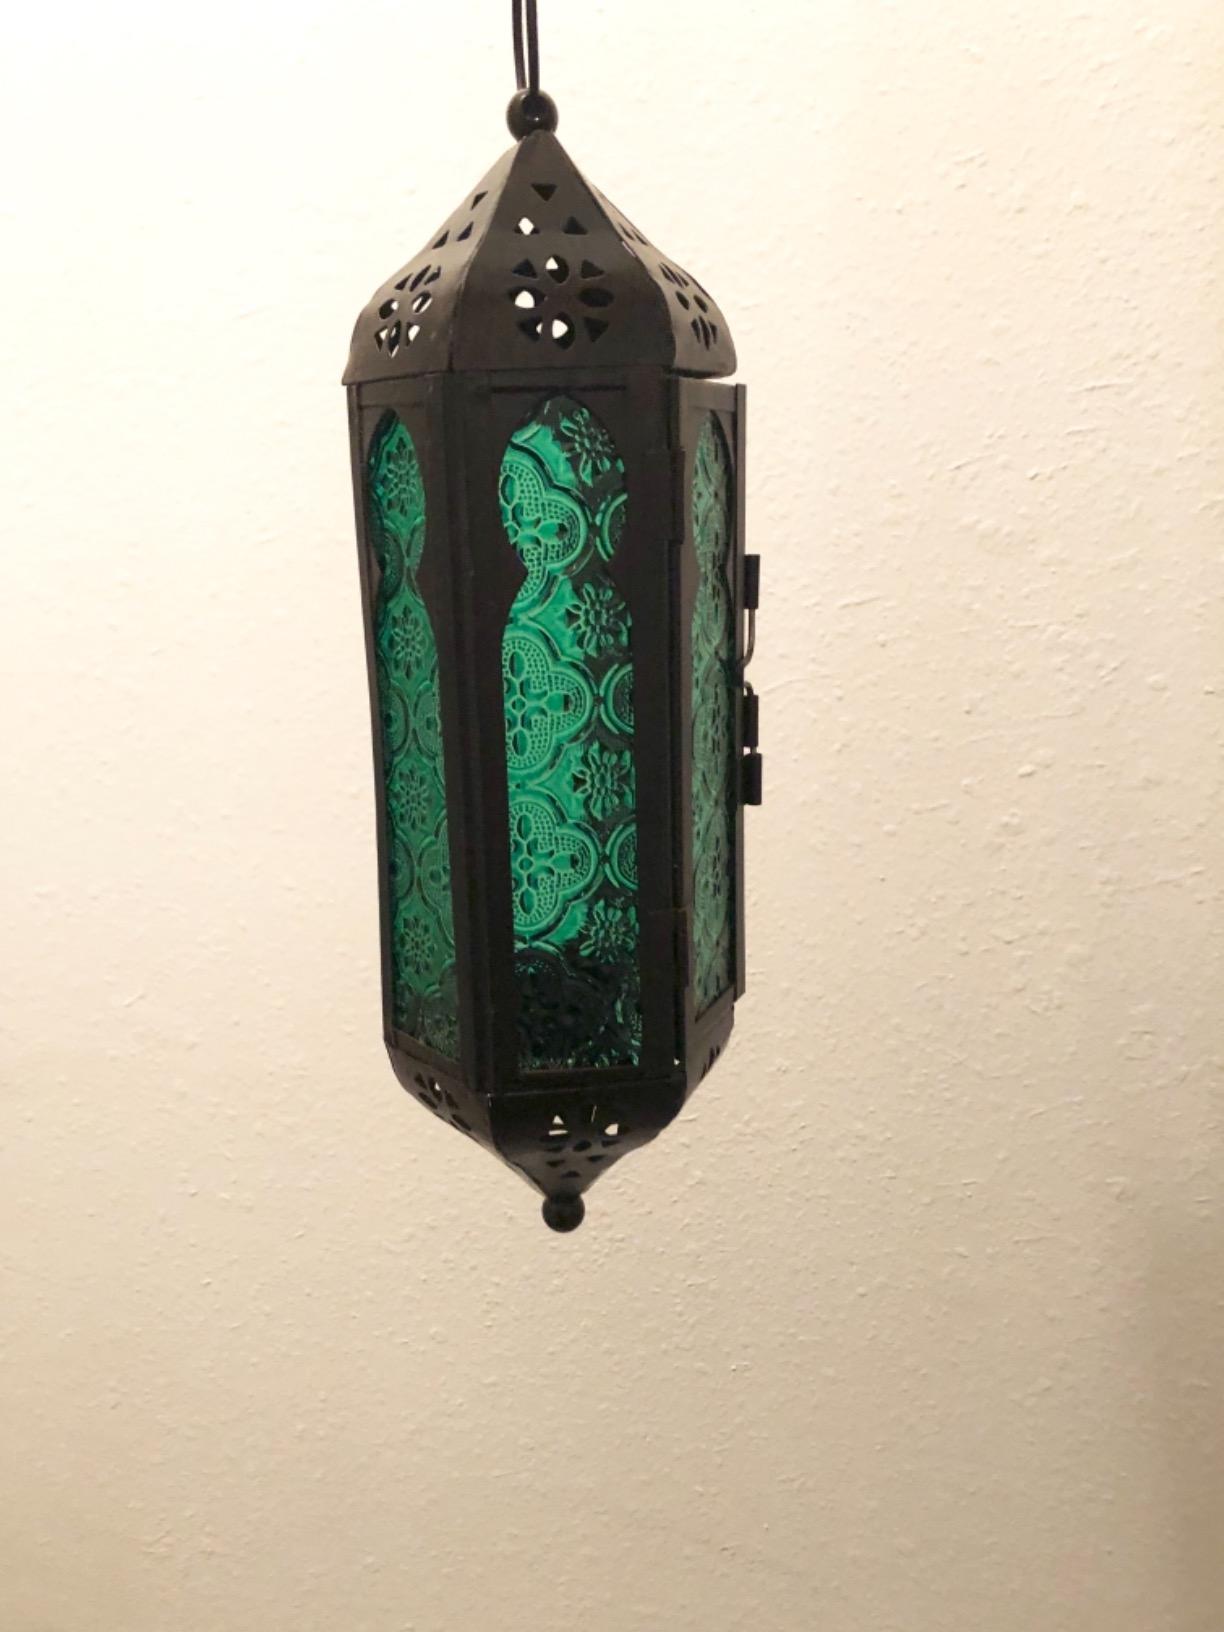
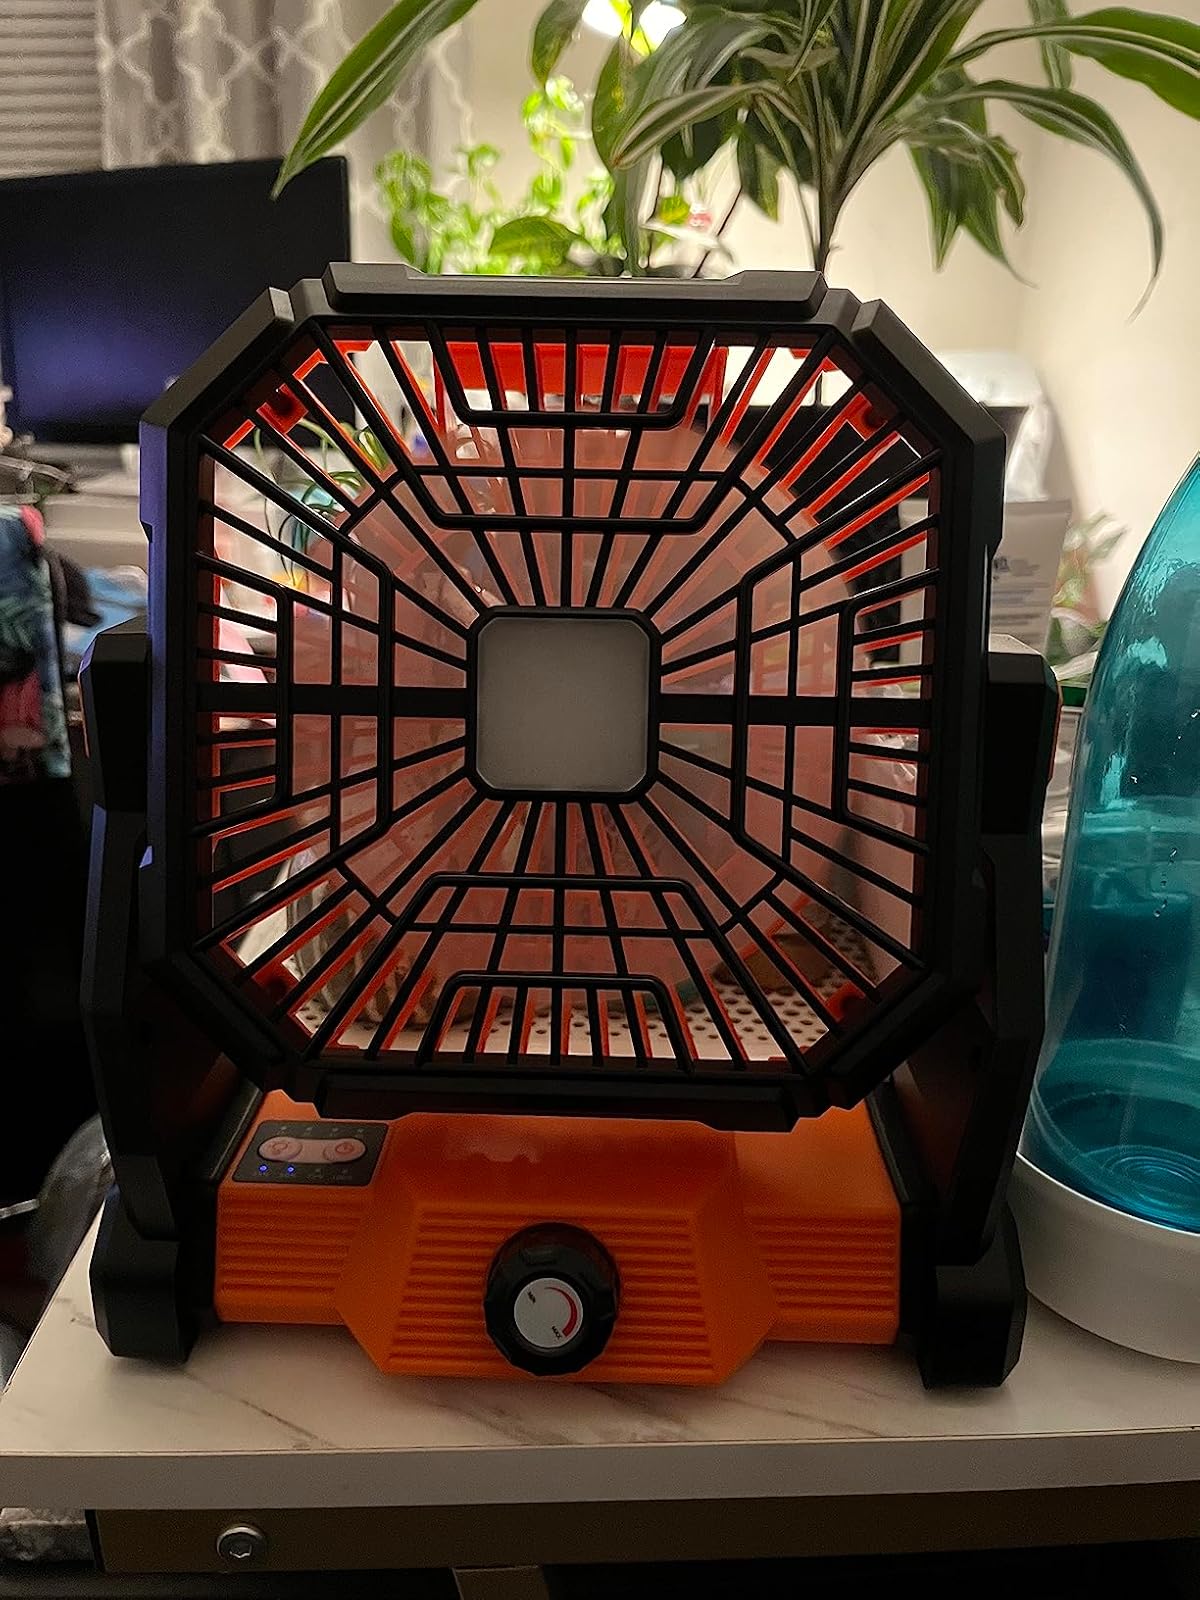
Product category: lantern
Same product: no